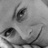
Emotion: happy